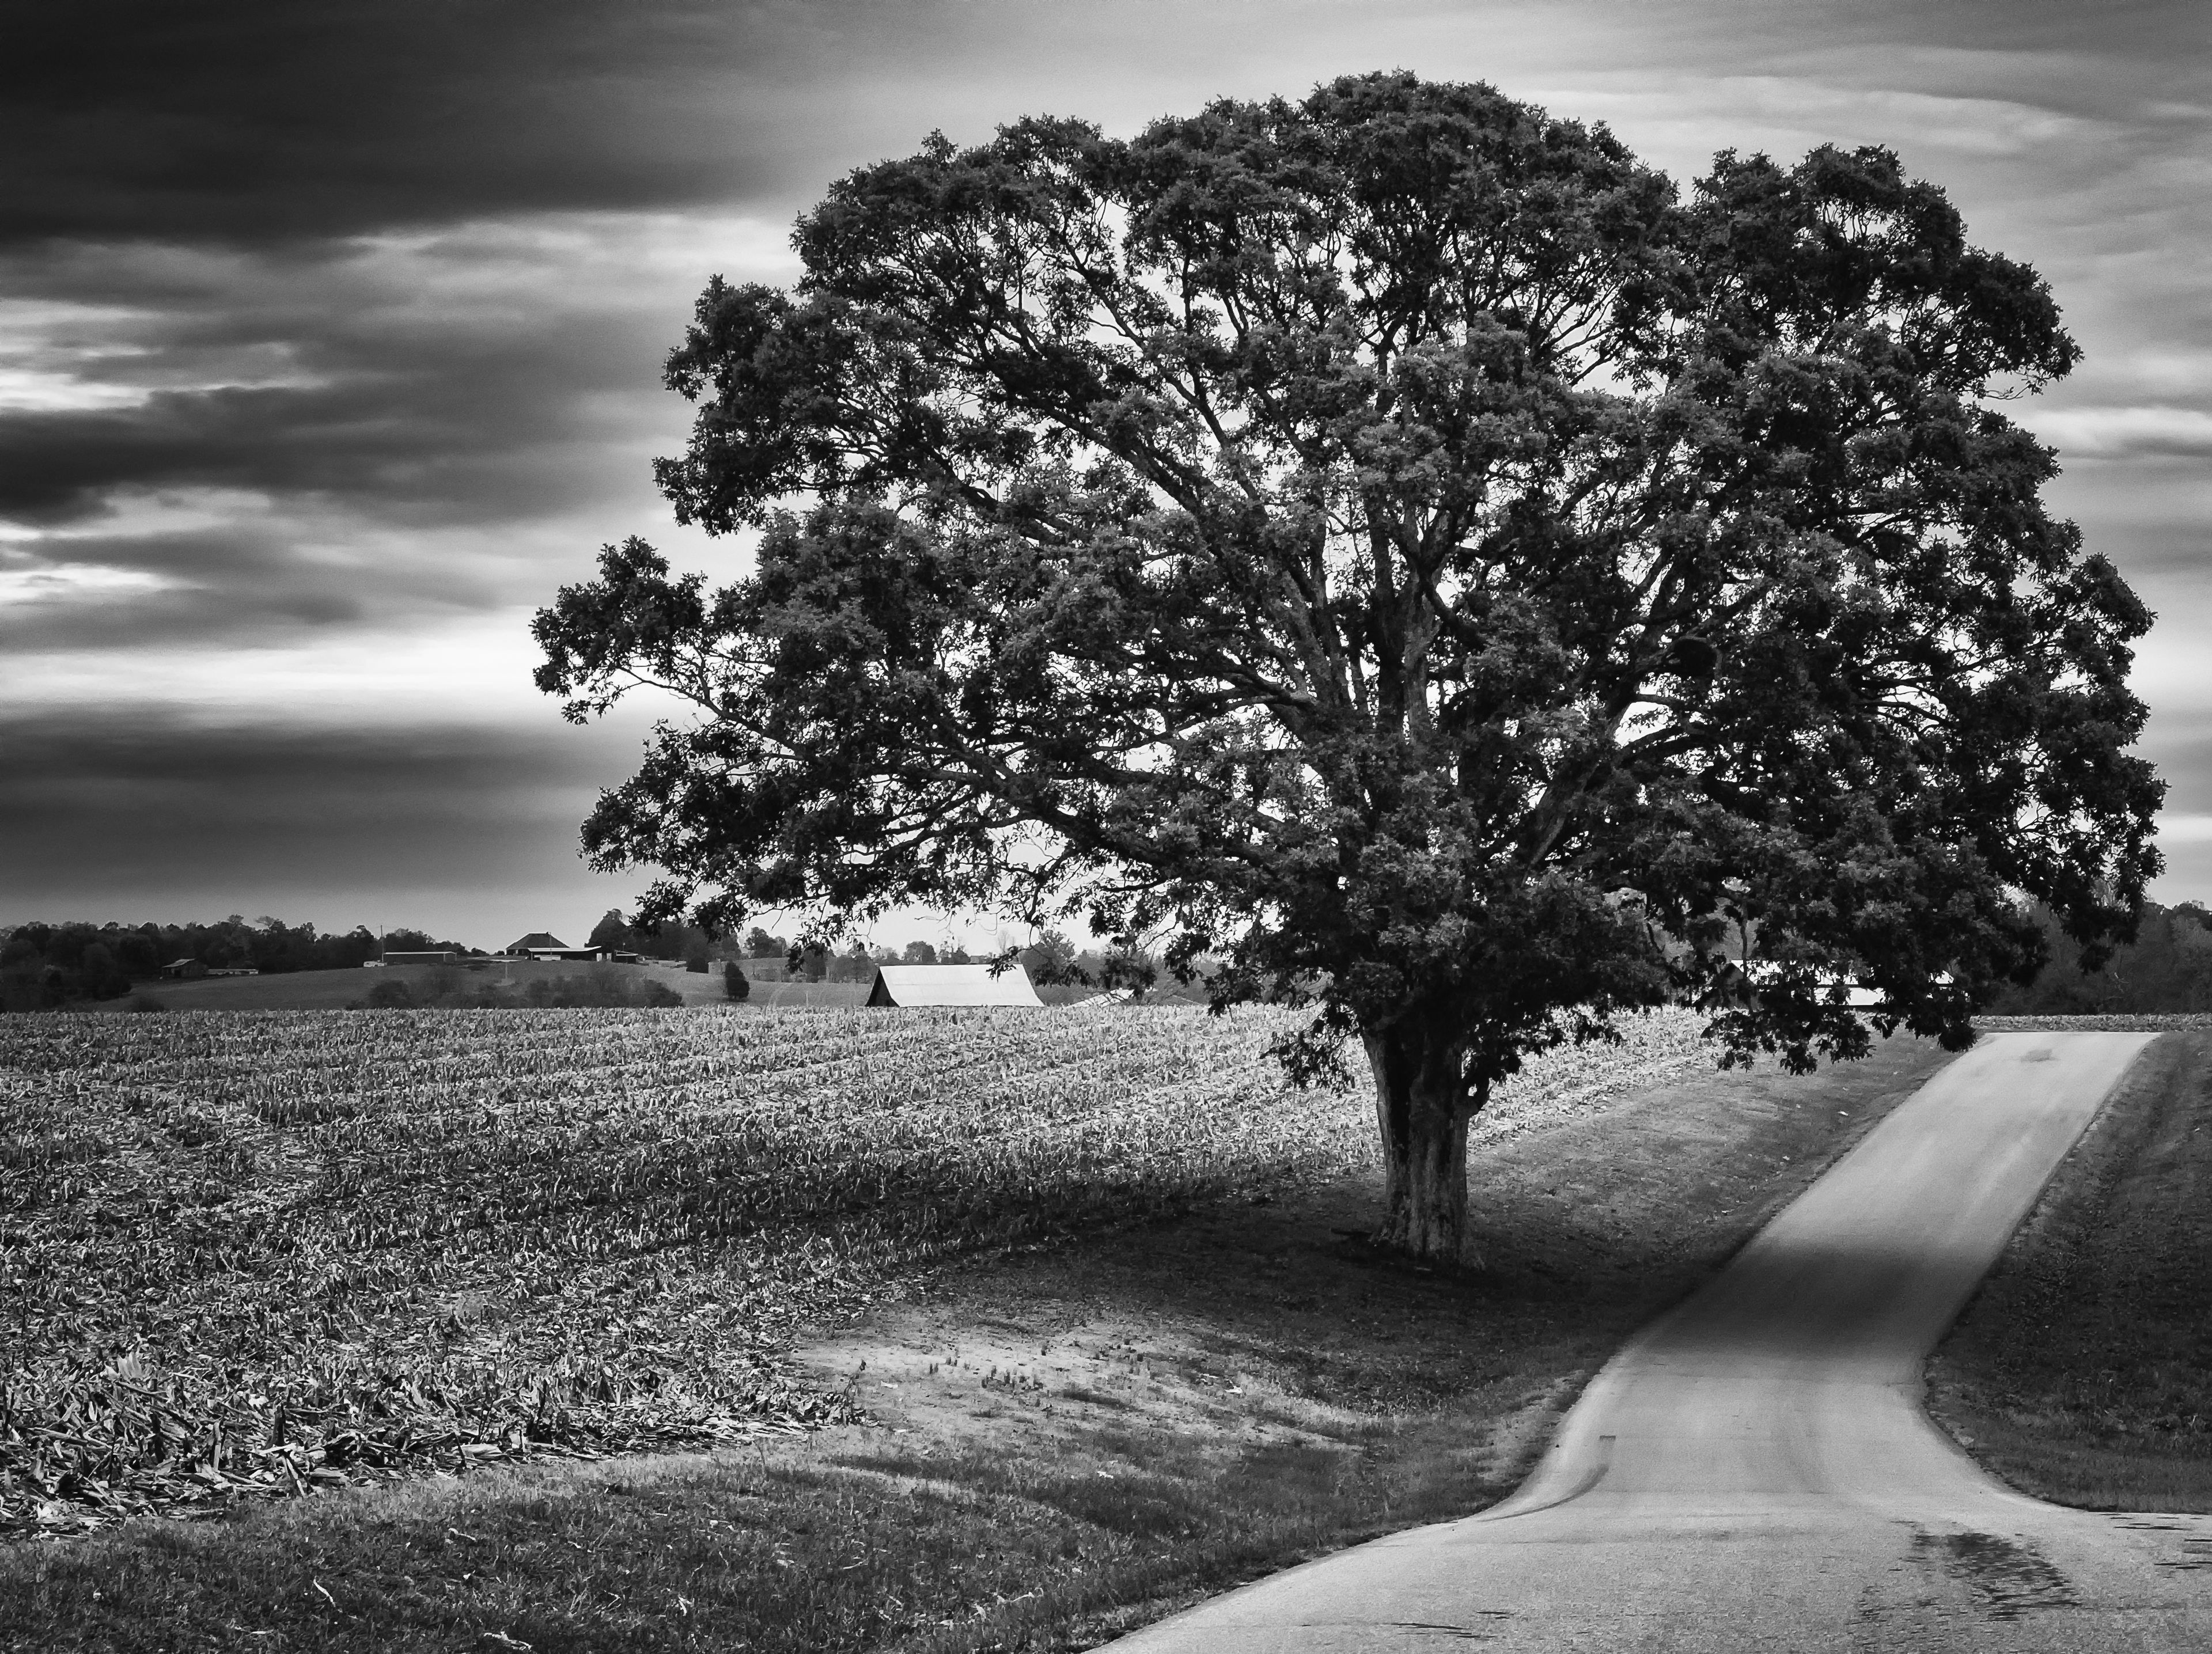
landscape, tree, nature, grass, rock, horizon, cloud, black and white, plant, sky, road, white, field, farm, photography, countryside, sunlight, morning, leaf, flower, country, rural, farming, crop, scenic, scenery, black, agriculture, monochrome, farmland, farmer, plantation, classic, cultivated, rural area, monochrome photography, woody plant